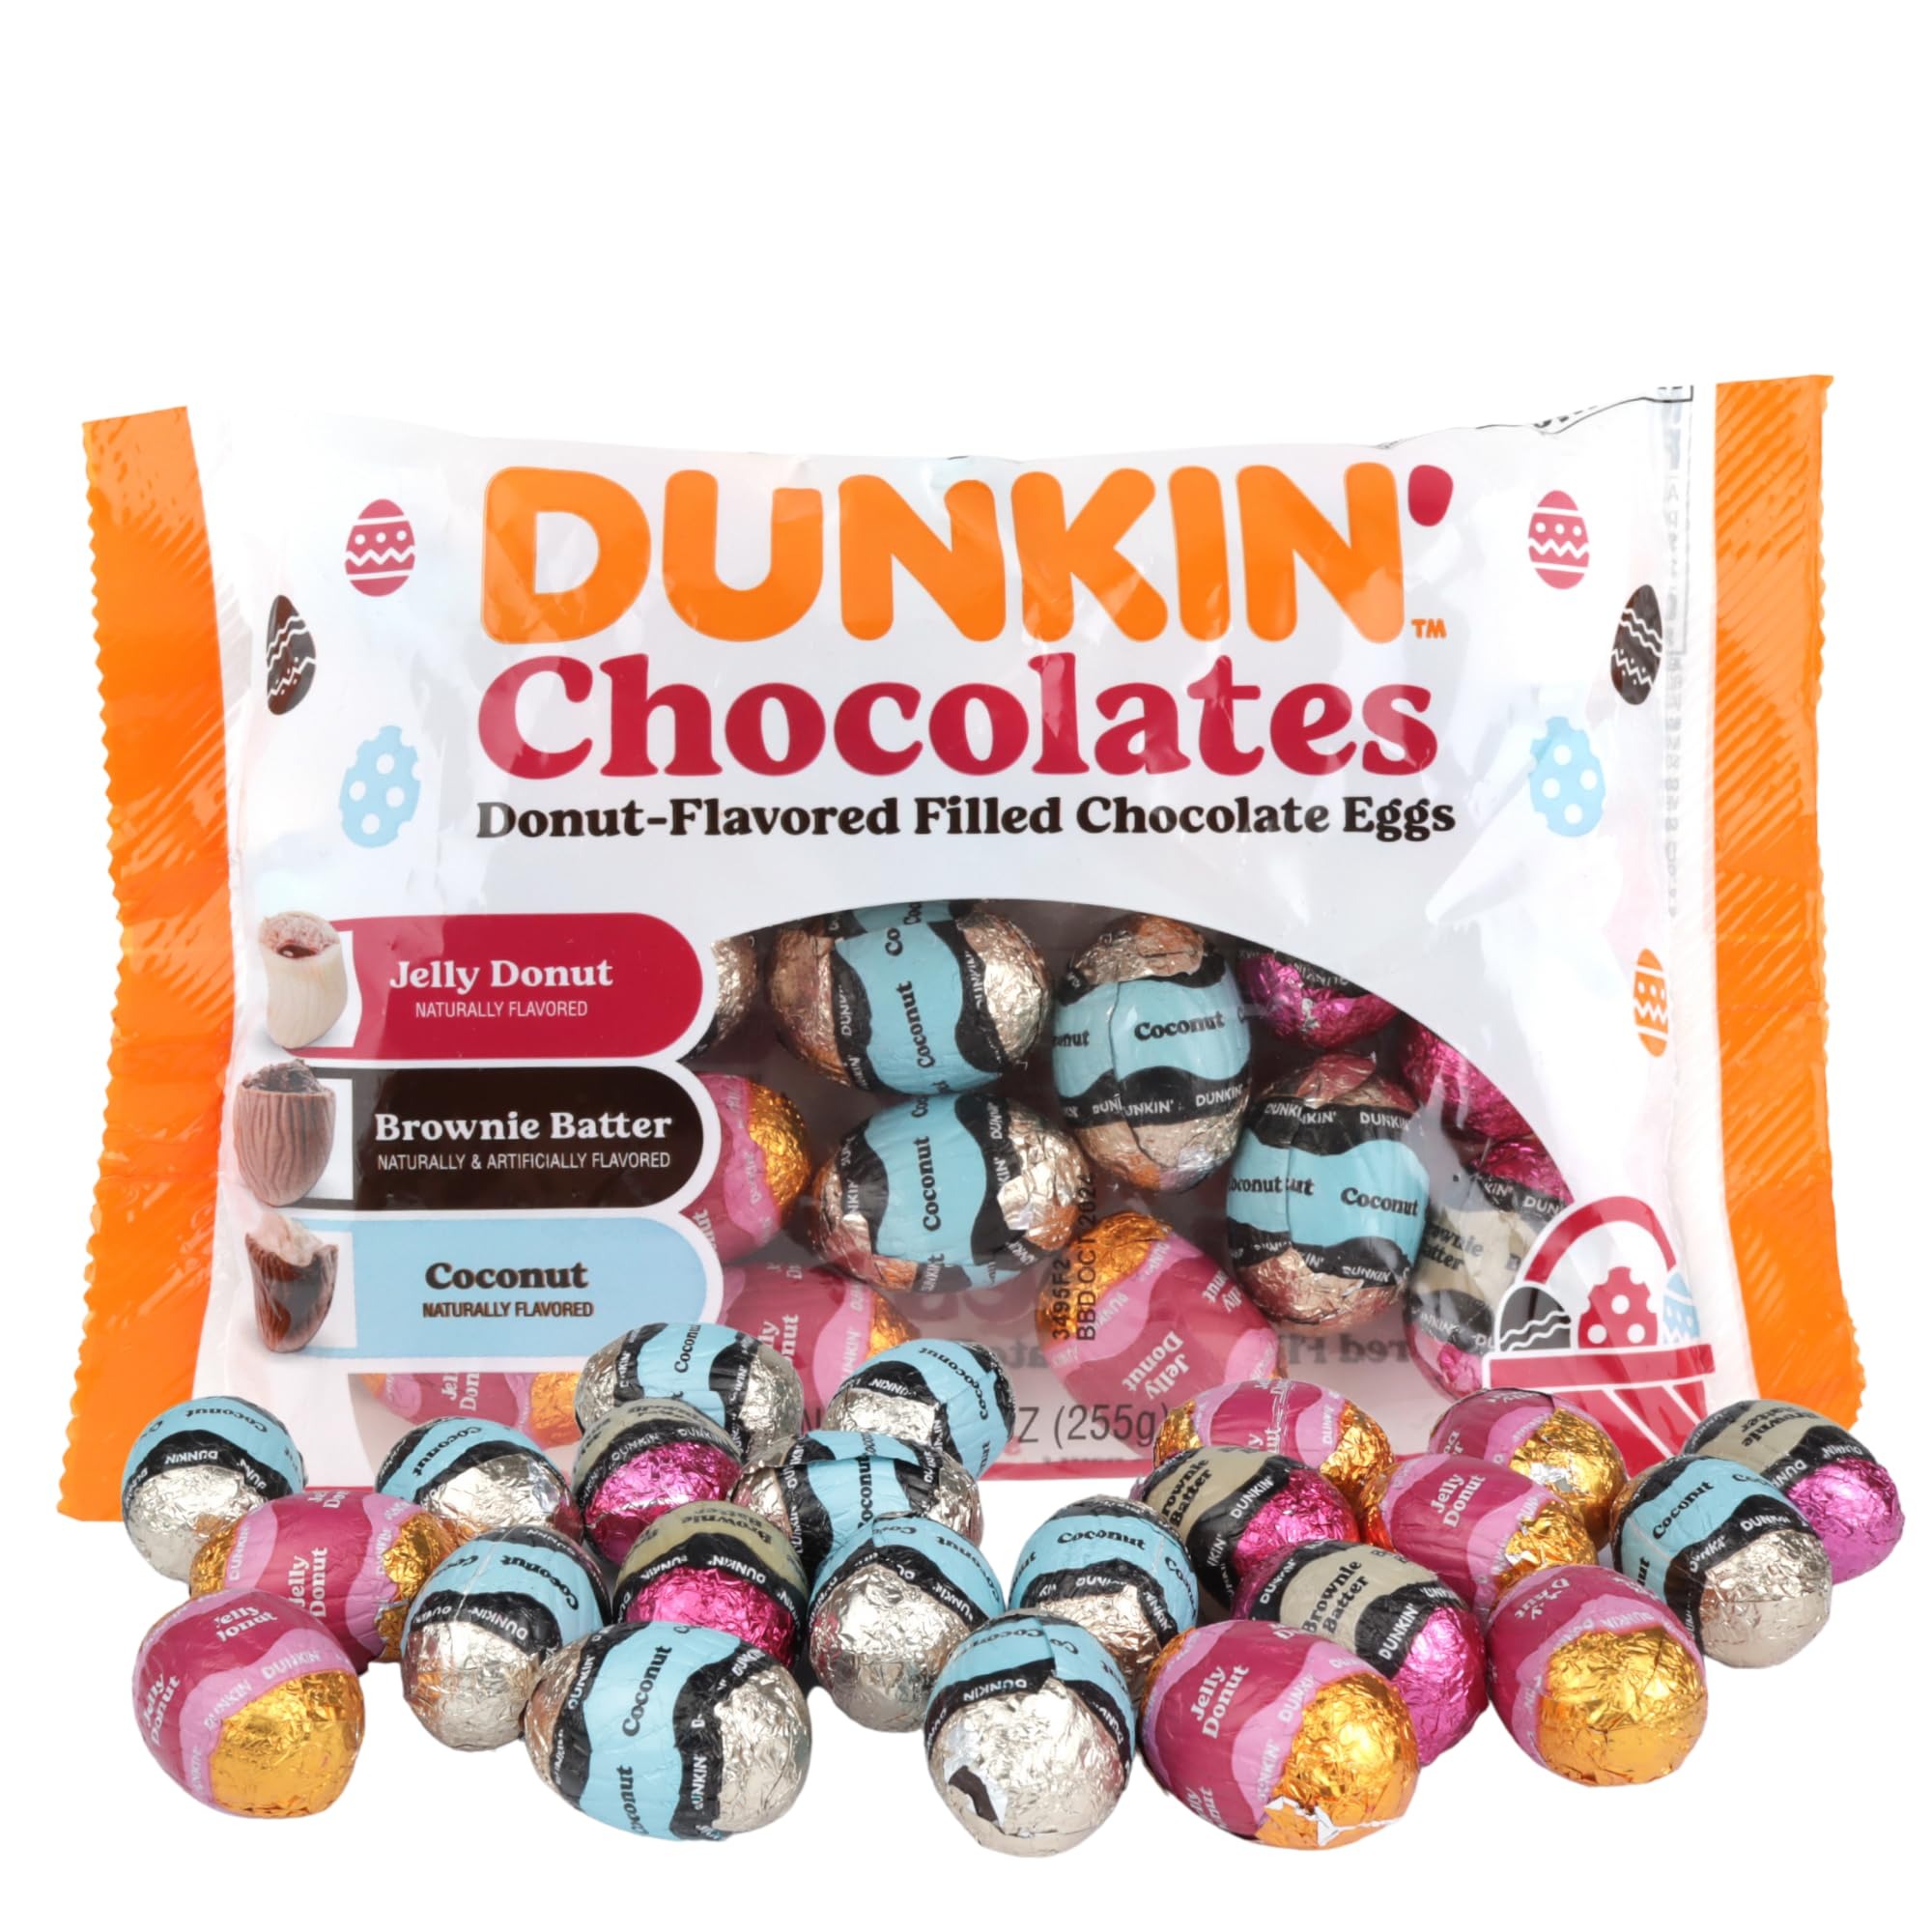
Item Name: Frankford Limited Edition Easter Dunkin Donut Filled Chocolate Eggs, Assorted Individually Wrapped Candies, Basket Stuffer Treats, 9 Ounces
Bullet Point: Item weight: 0.56 pounds
Value: 9.0
Unit: Ounce

Price: 4.49